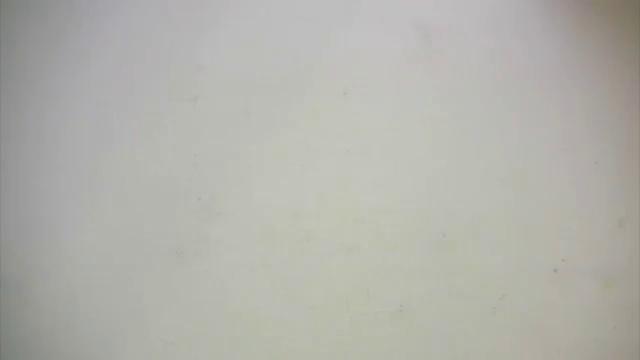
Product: Perler Beads Fuse Beads for Crafts, 1000pcs, Dark Gray
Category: Arts, Crafts & Sewing | Beading & Jewelry Making | Beading Supplies | Fuse & Perler Beads
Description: Includes 1000 dark grey Perler fuse beads.
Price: $4.95
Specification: Product Dimensions:         6.7 x 3.8 x 0.8 inches ; 2.4 ounces    |Shipping Weight: 2.4 ounces (View shipping rates and policies)|Domestic Shipping: Item can be shipped within U.S.|International Shipping: This item can be shipped to select countries outside of the U.S.  Learn More|ASIN: B009XPPYM2|Item model number: 80-19092|    #74    in Fuse & Perler Beads